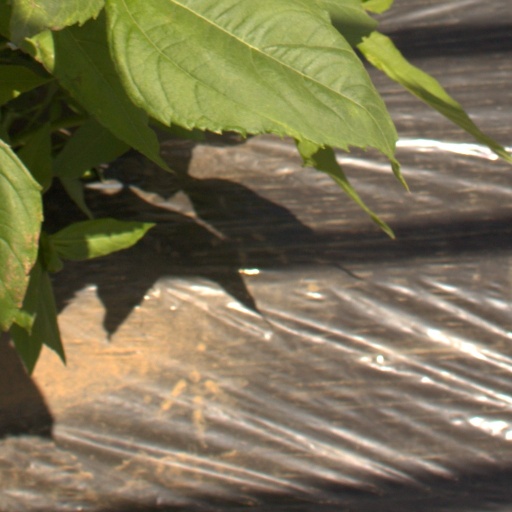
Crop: Jerusalem artichoke